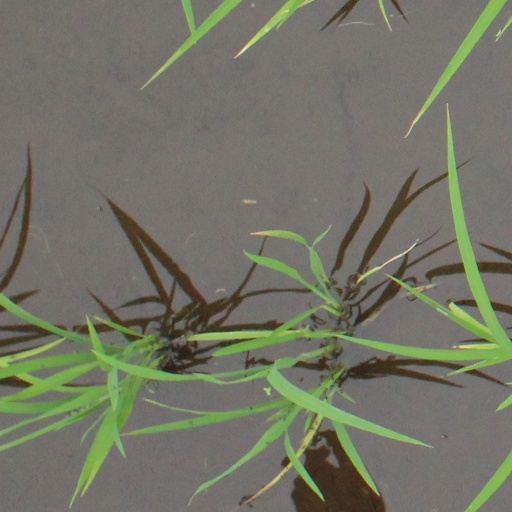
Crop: rice